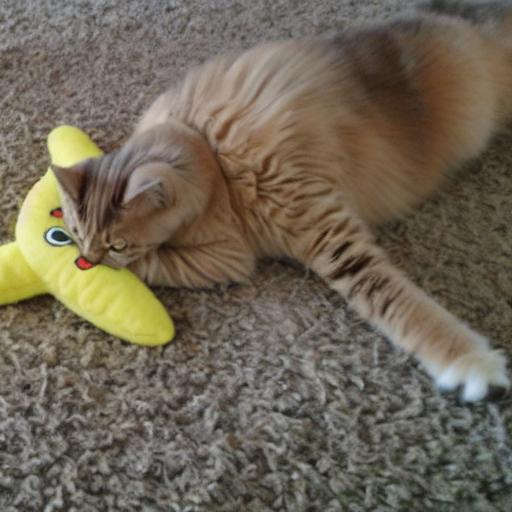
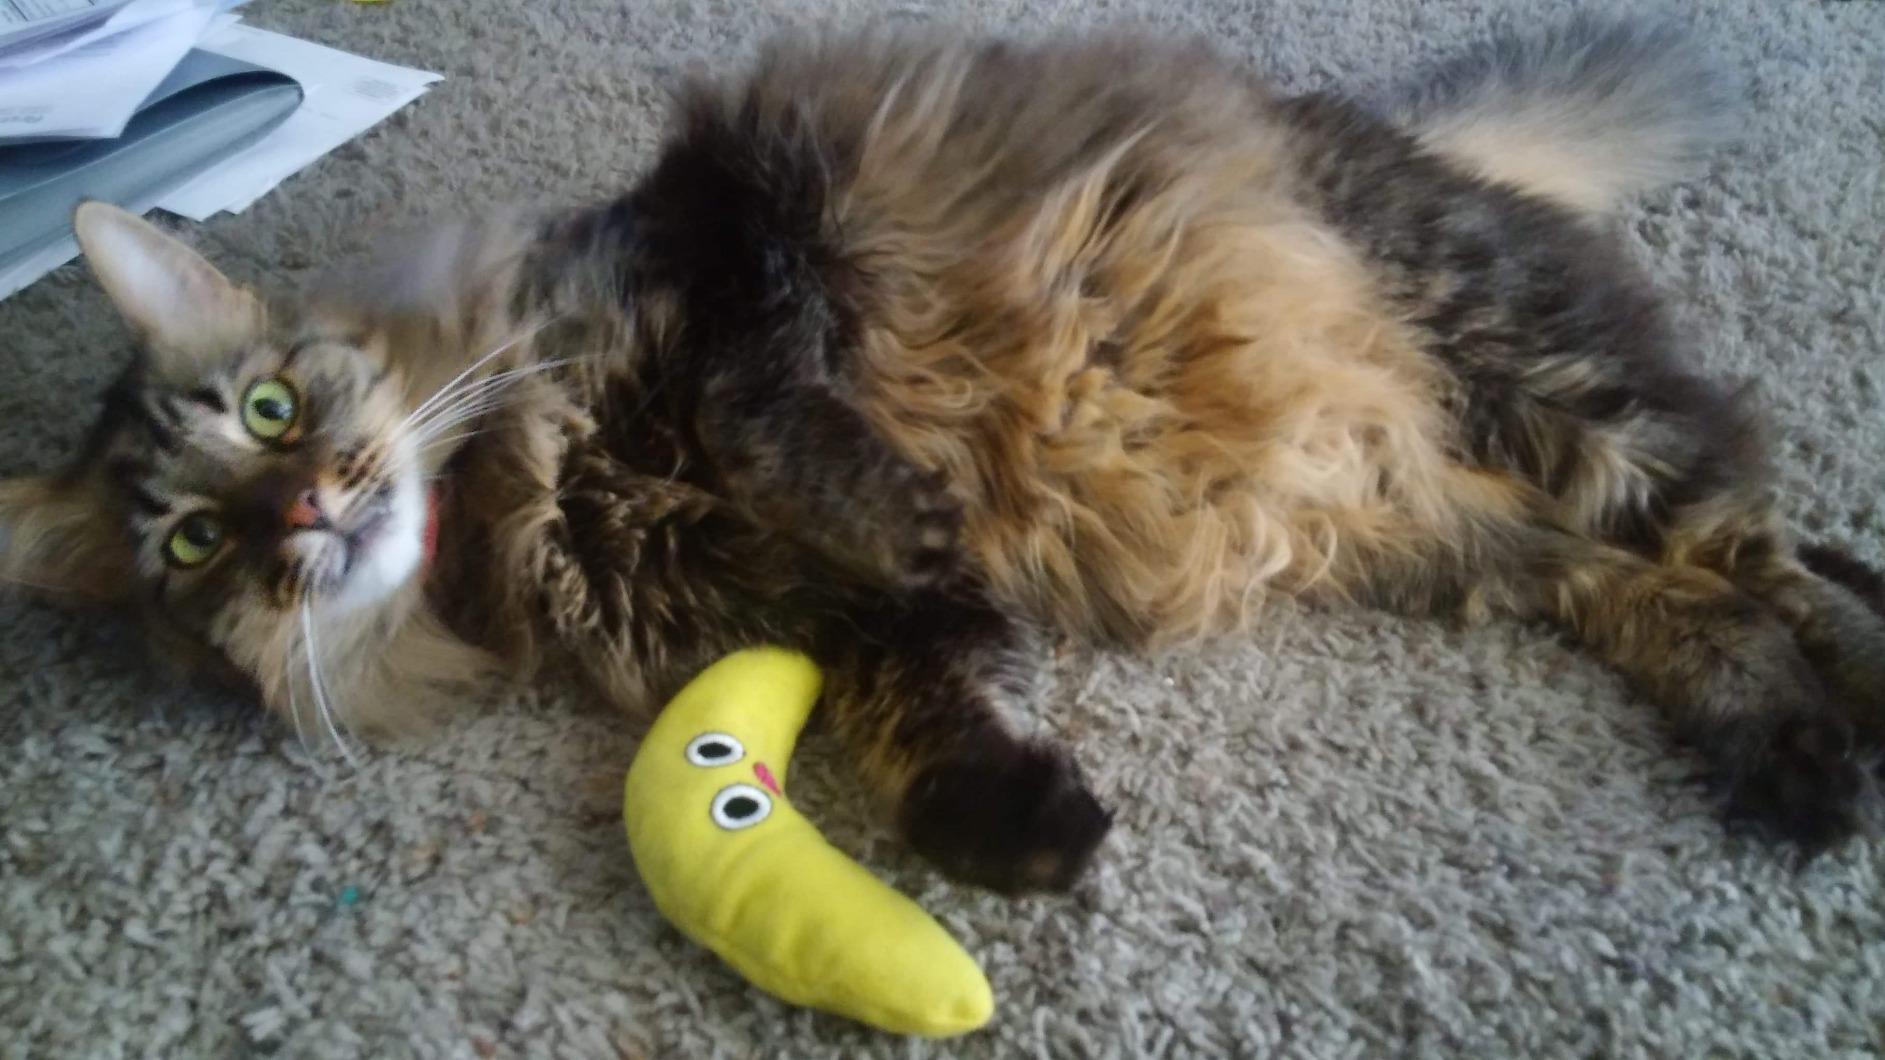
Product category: items_toy
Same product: no